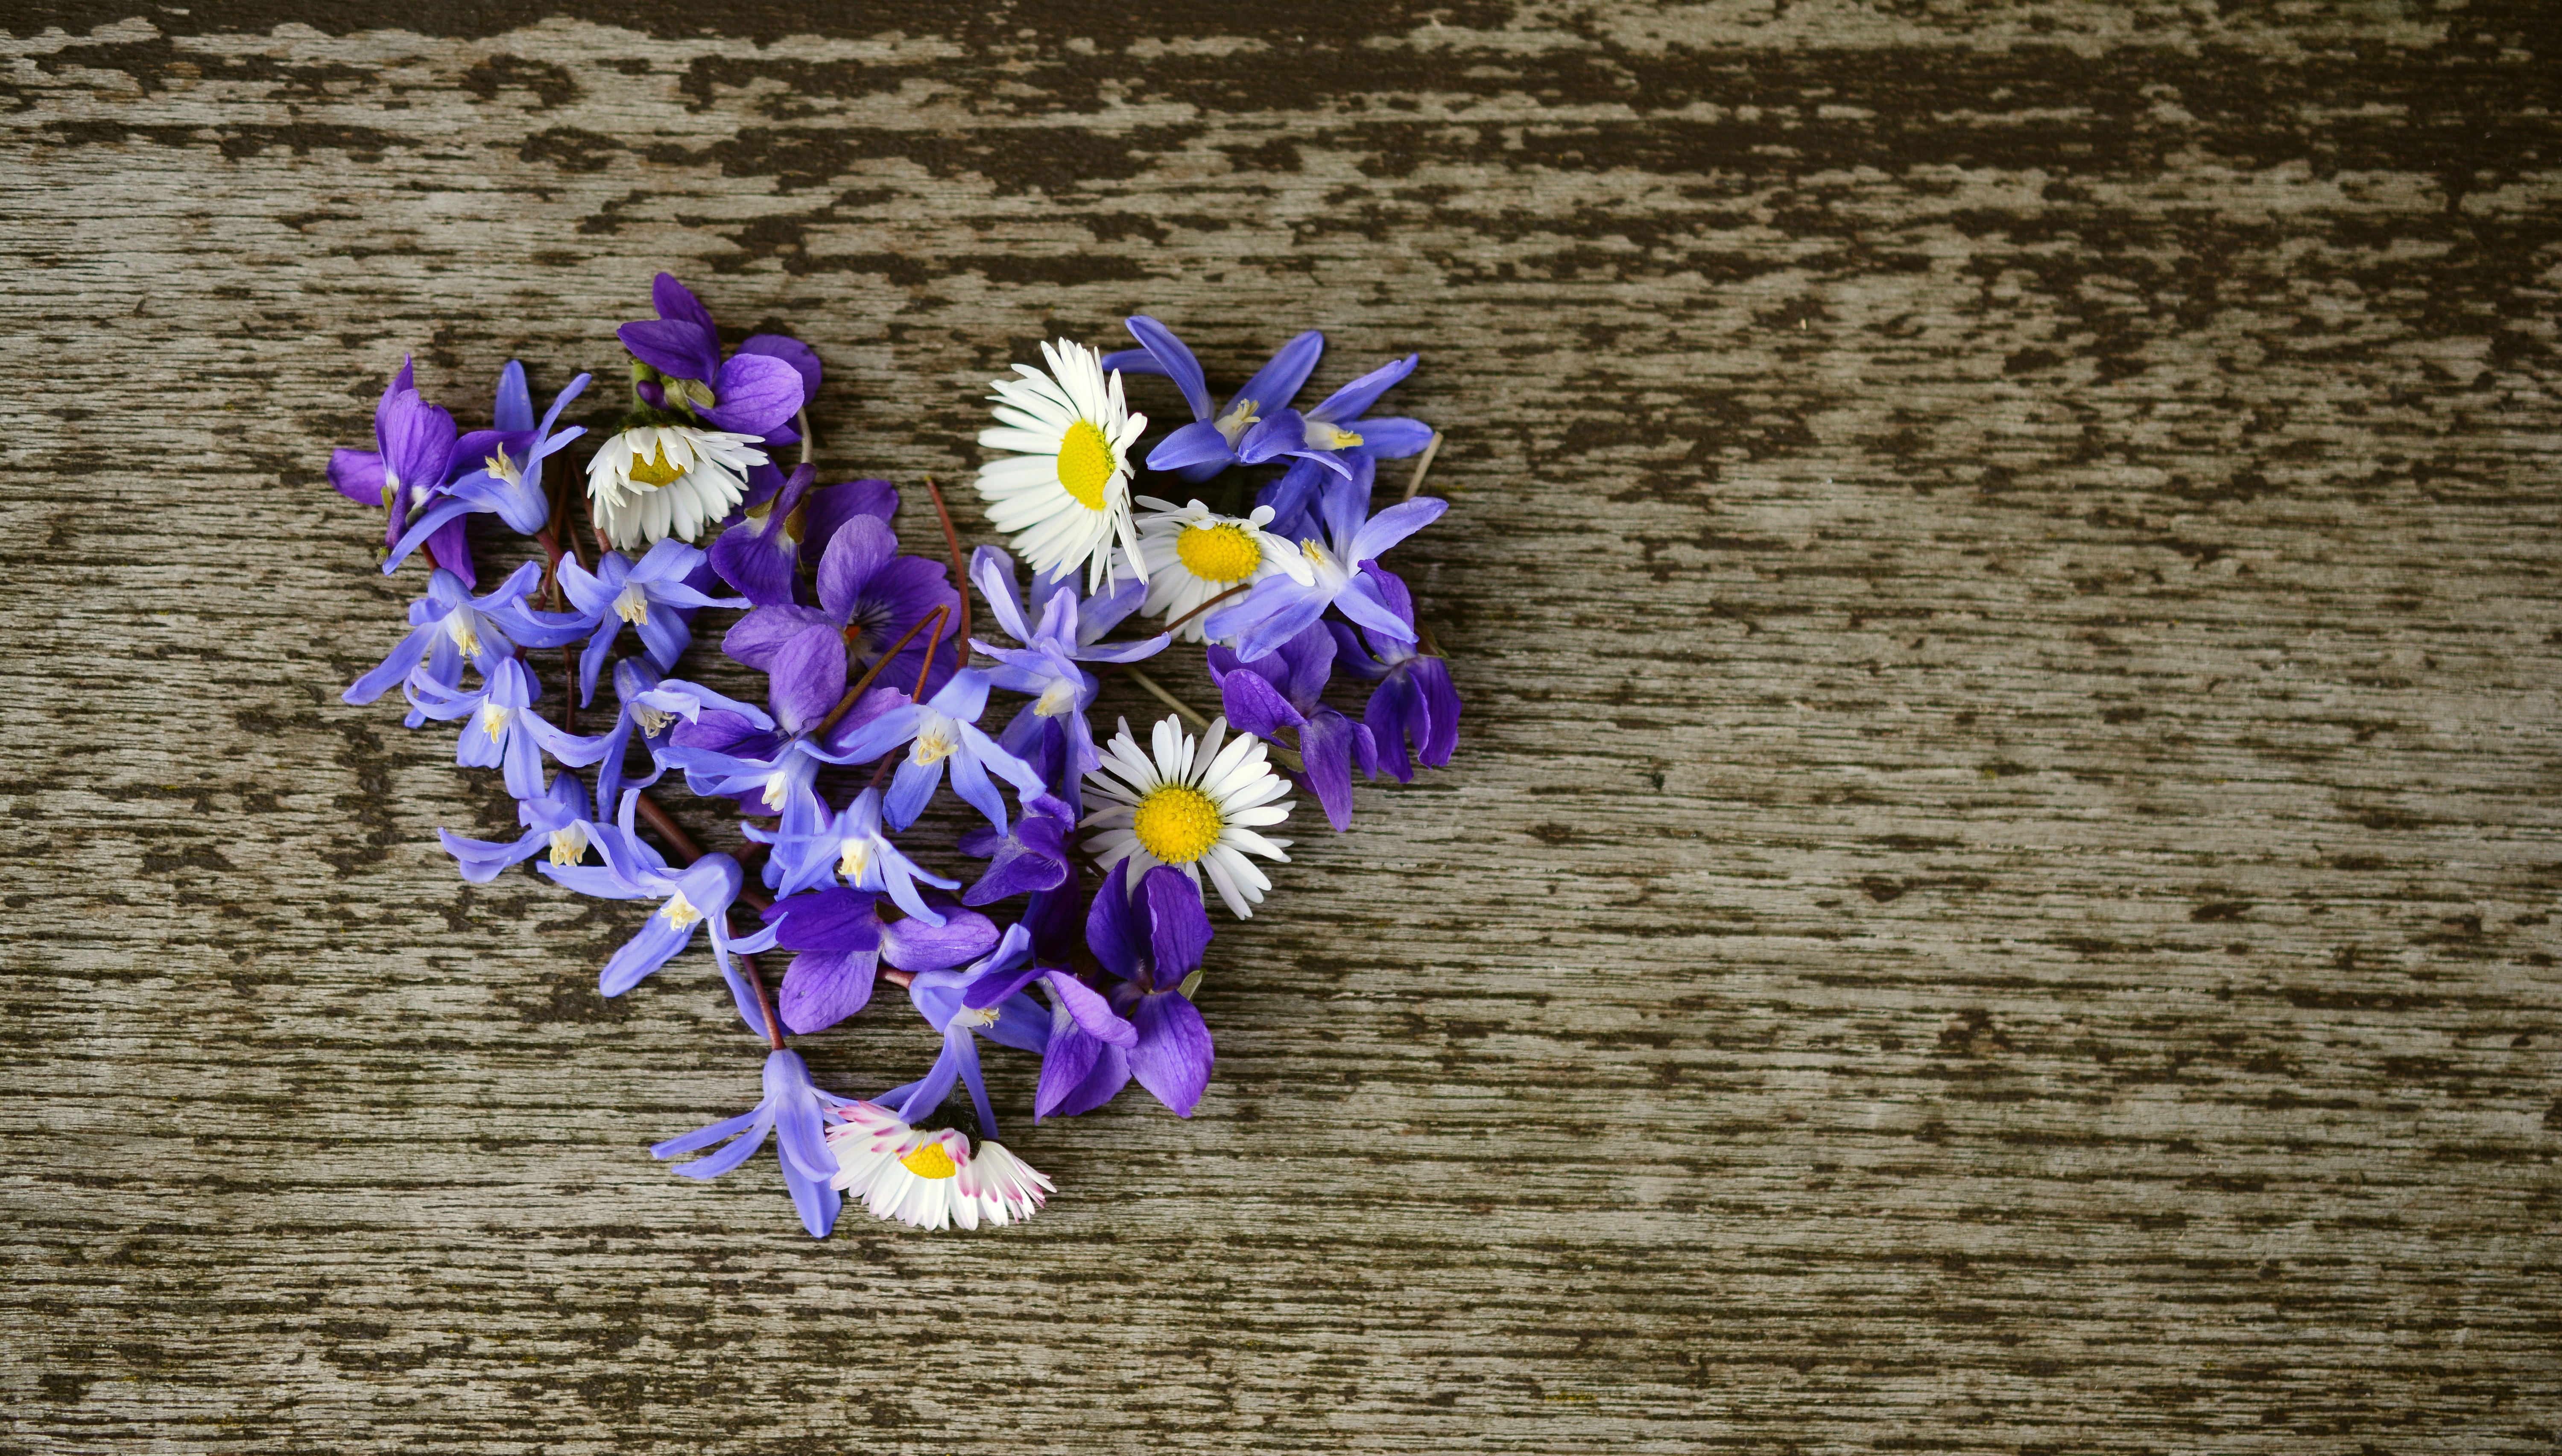
blossom, plant, flower, purple, petal, heart, spring, color, blue, yellow, flora, floral greeting, eye, violet, macro photography, by heart, flowering plant, flower bouquet, flower heart, spring blossoms, birthday greeting, land plant, star hyacinth